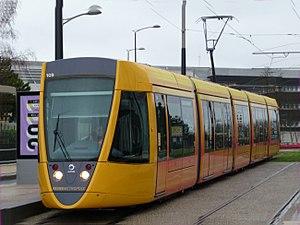
Tramway de reims portant le livrée citron